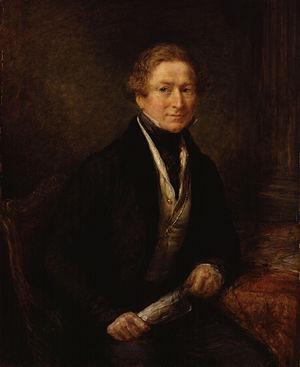
Le chef de la très loyale opposition de Sa Majesté, plus communément appelé chef de l'opposition, est le député qui dirige l'opposition officielle au Royaume-Uni. Il est le chef du principal parti politique qui n'est pas au gouvernement, ce qui correspond habituellement au deuxième parti le plus représenté à la Chambre des communes.